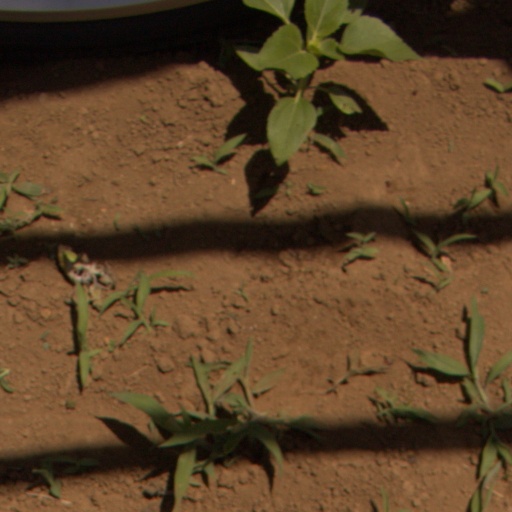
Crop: Jerusalem artichoke